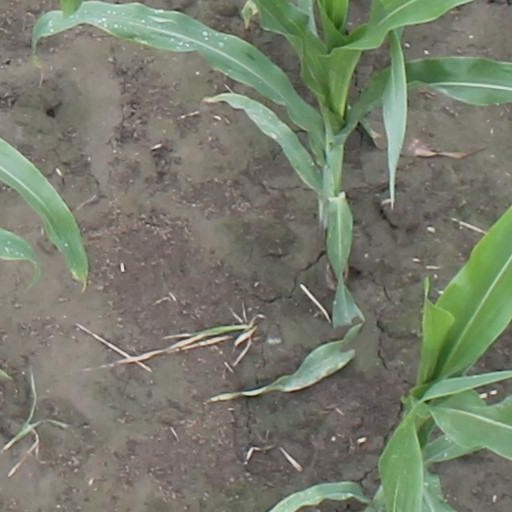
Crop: maize; corn